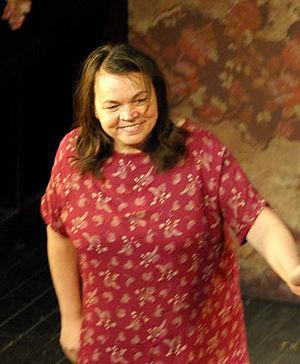
Myriam Boyer, née le 23 mai 1948 à Lyon, est une actrice française, deux fois lauréate du Molière de la meilleure comédienne. Elle est la mère de l'acteur Clovis Cornillac et de l'acteur et metteur en scène Arny Berry.
Ils sont de Lyon ou ont marqué la ville de leur influence :